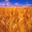
Label: plain